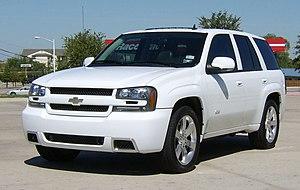
Le Chevrolet TrailBlazer est un SUV du constructeur automobile américain Chevrolet vendu entre 2001 et 2009. Il a été vendu en Amérique du Nord, en Europe, au Moyen Orient et dans certains pays asiatiques et sud-américains.
Super Sport, ou SS, est une option offerte par Chevrolet sur plusieurs de ses véhicules depuis 1961. Les modèles les plus connus arborant le badge SS sont la Camaro, la Chevelle, l’El Camino, l’Impala et la Nova. Lors de son introduction en 1961, l’option SS n’était qu’une option offrant une apparence plus sportive pour les véhicules. Cependant, en 1966, les Super Sport ont commencé à offrir des moteurs plus puissants, en plus de garder le côté esthétique. Tous les modèles SS sont équipés d’une badge arborant les lettres SS ou les mots Super Sports pour les plus vieux modèles. Jusqu’en 1994, les versions SS n’étaient disponibles que sur des véhicules à deux portes, mais depuis ce temps, l’option est disponible sur une grande gamme de véhicule, passant des berlines quatre portes aux pick-ups et aux véhicules utilitaires sports.